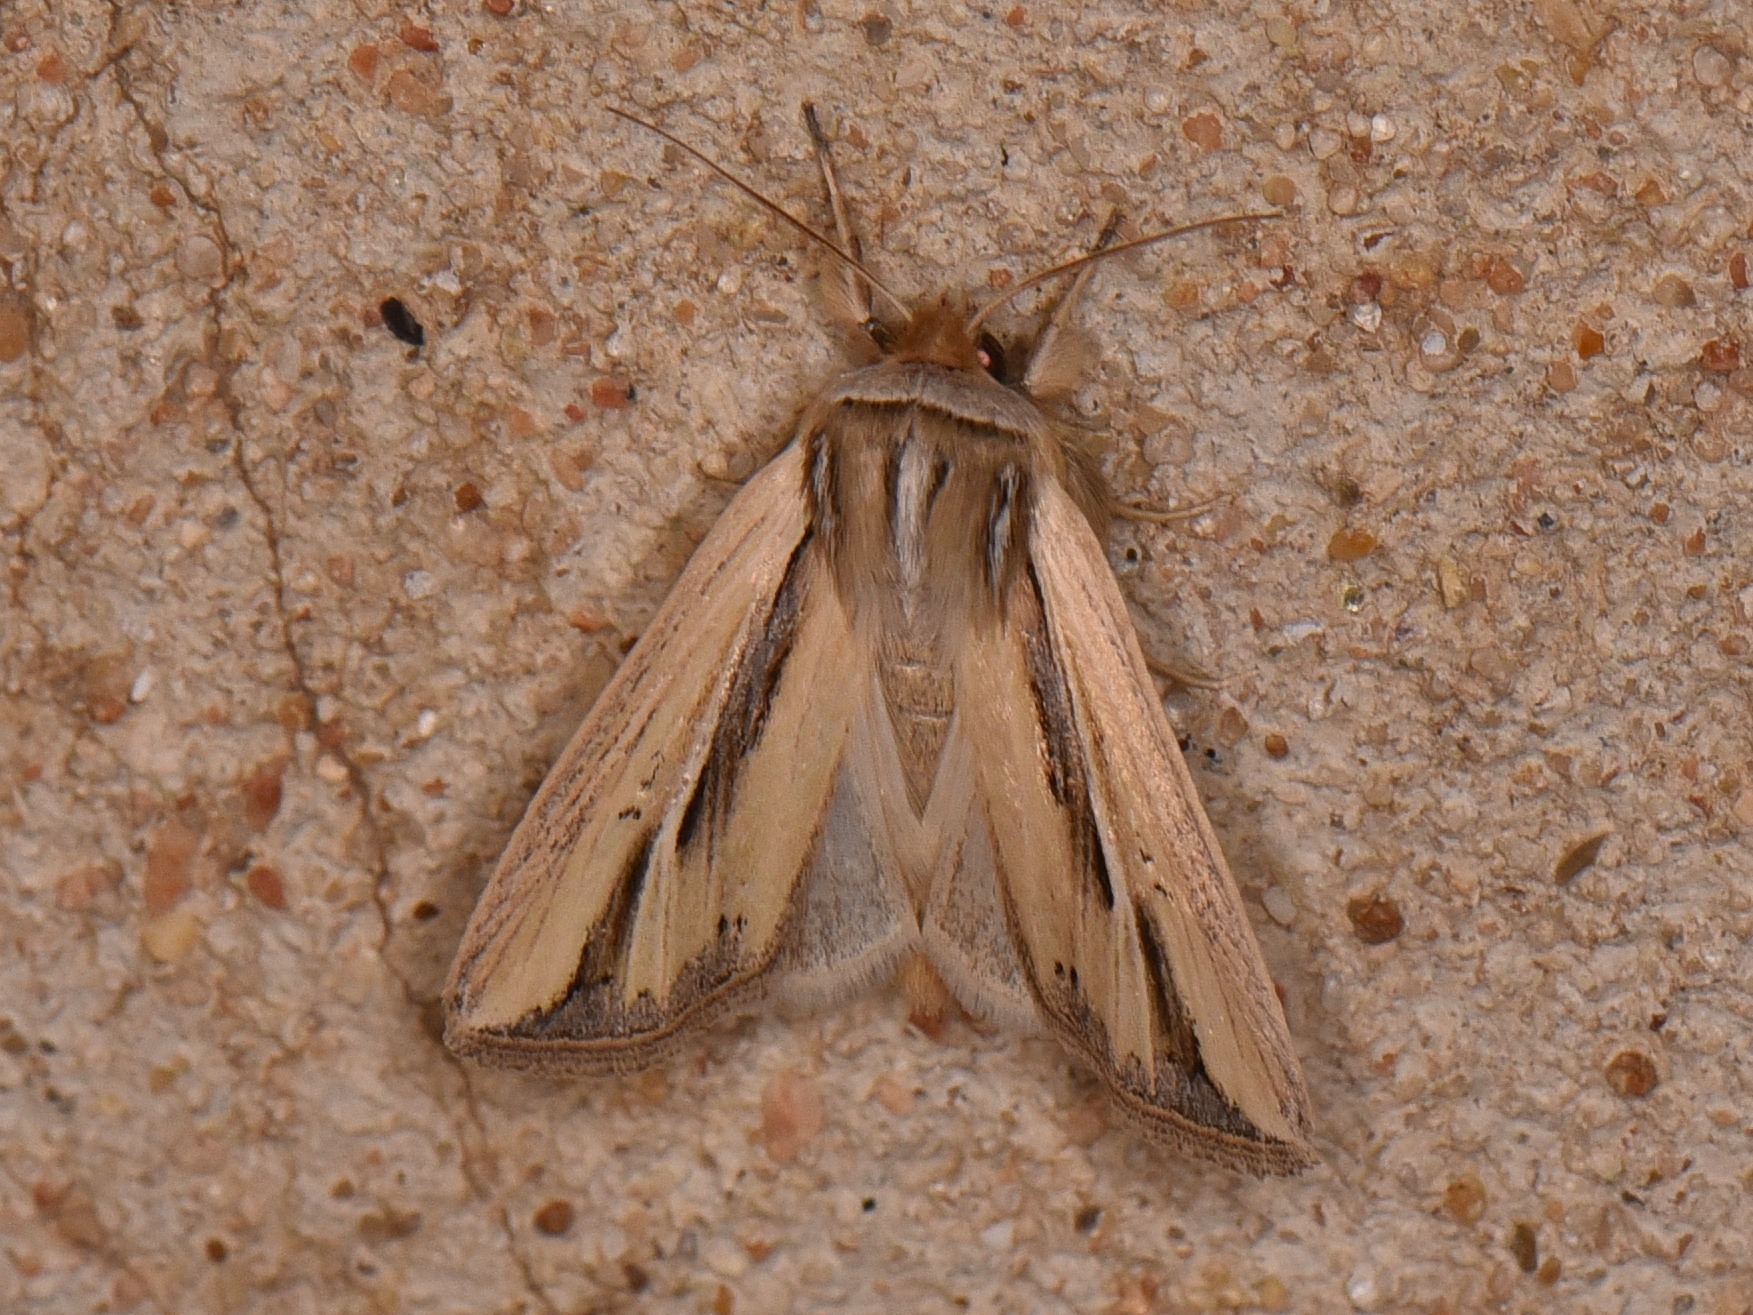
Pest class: wheathead_armyworm_Dargida_diffusa